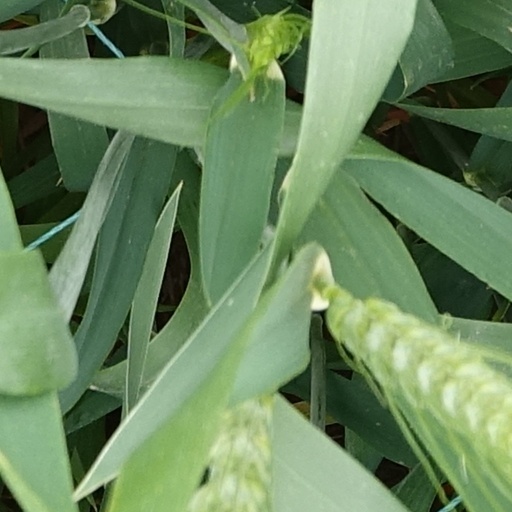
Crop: wheat